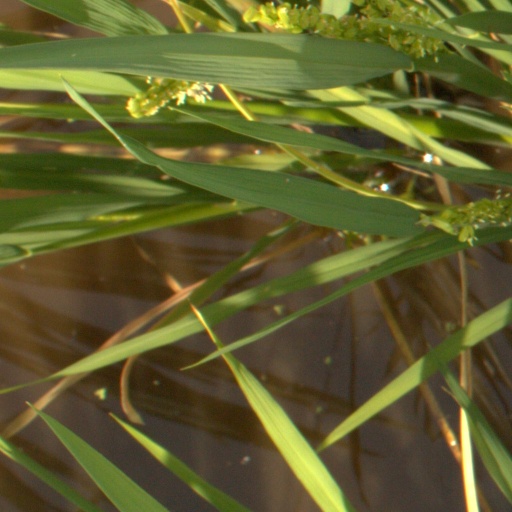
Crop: rice